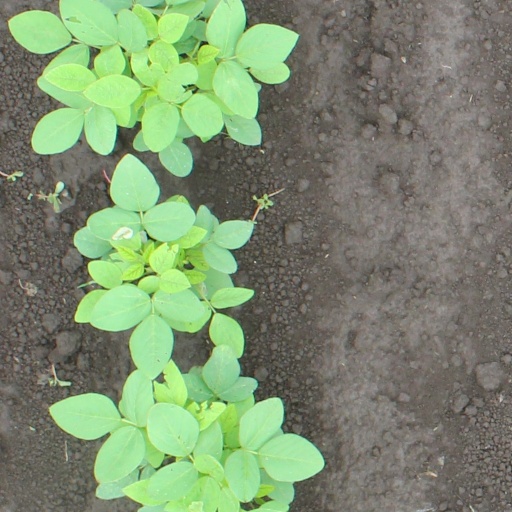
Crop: soybean